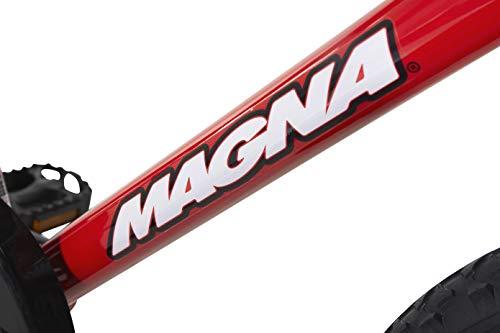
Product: Magna Fallout 20" BMX Bike With Coaster Brake
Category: Sports & Outdoors | Outdoor Recreation | Cycling | Kids' Bikes & Accessories | Kids' Bikes
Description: Great Condition.
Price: $125.01
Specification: ProductDimensions:55.1x25.6x36.2inches|ItemWeight:33.6pounds|ShippingWeight:33.6pounds|ASIN:B07ZQVDD2G